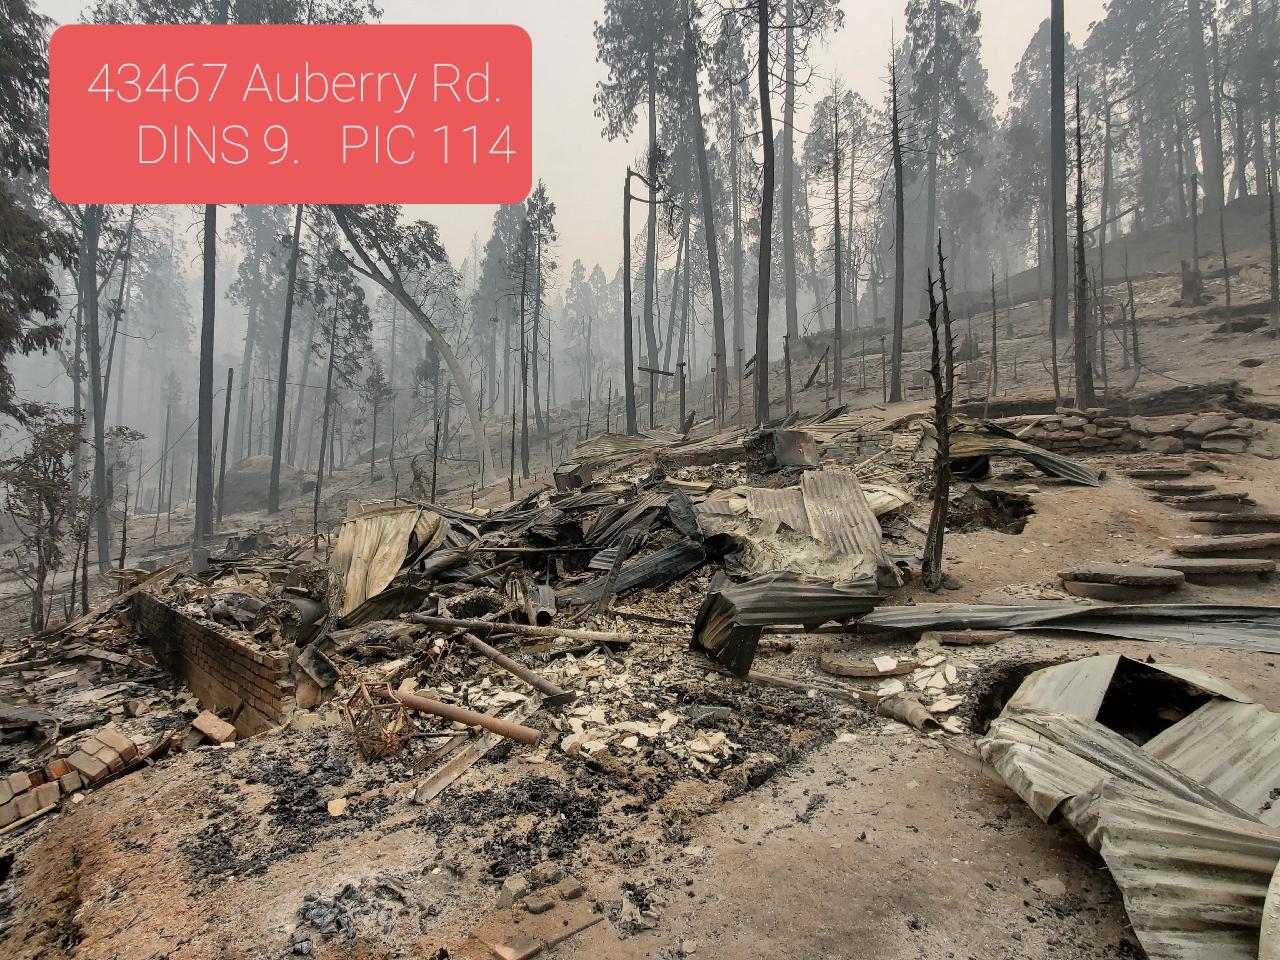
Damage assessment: destroyed